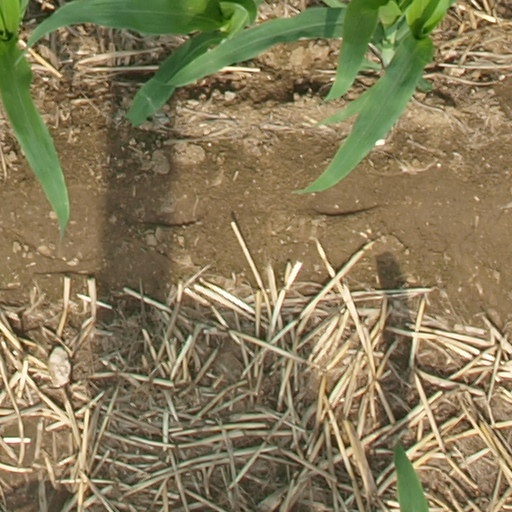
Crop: maize; corn